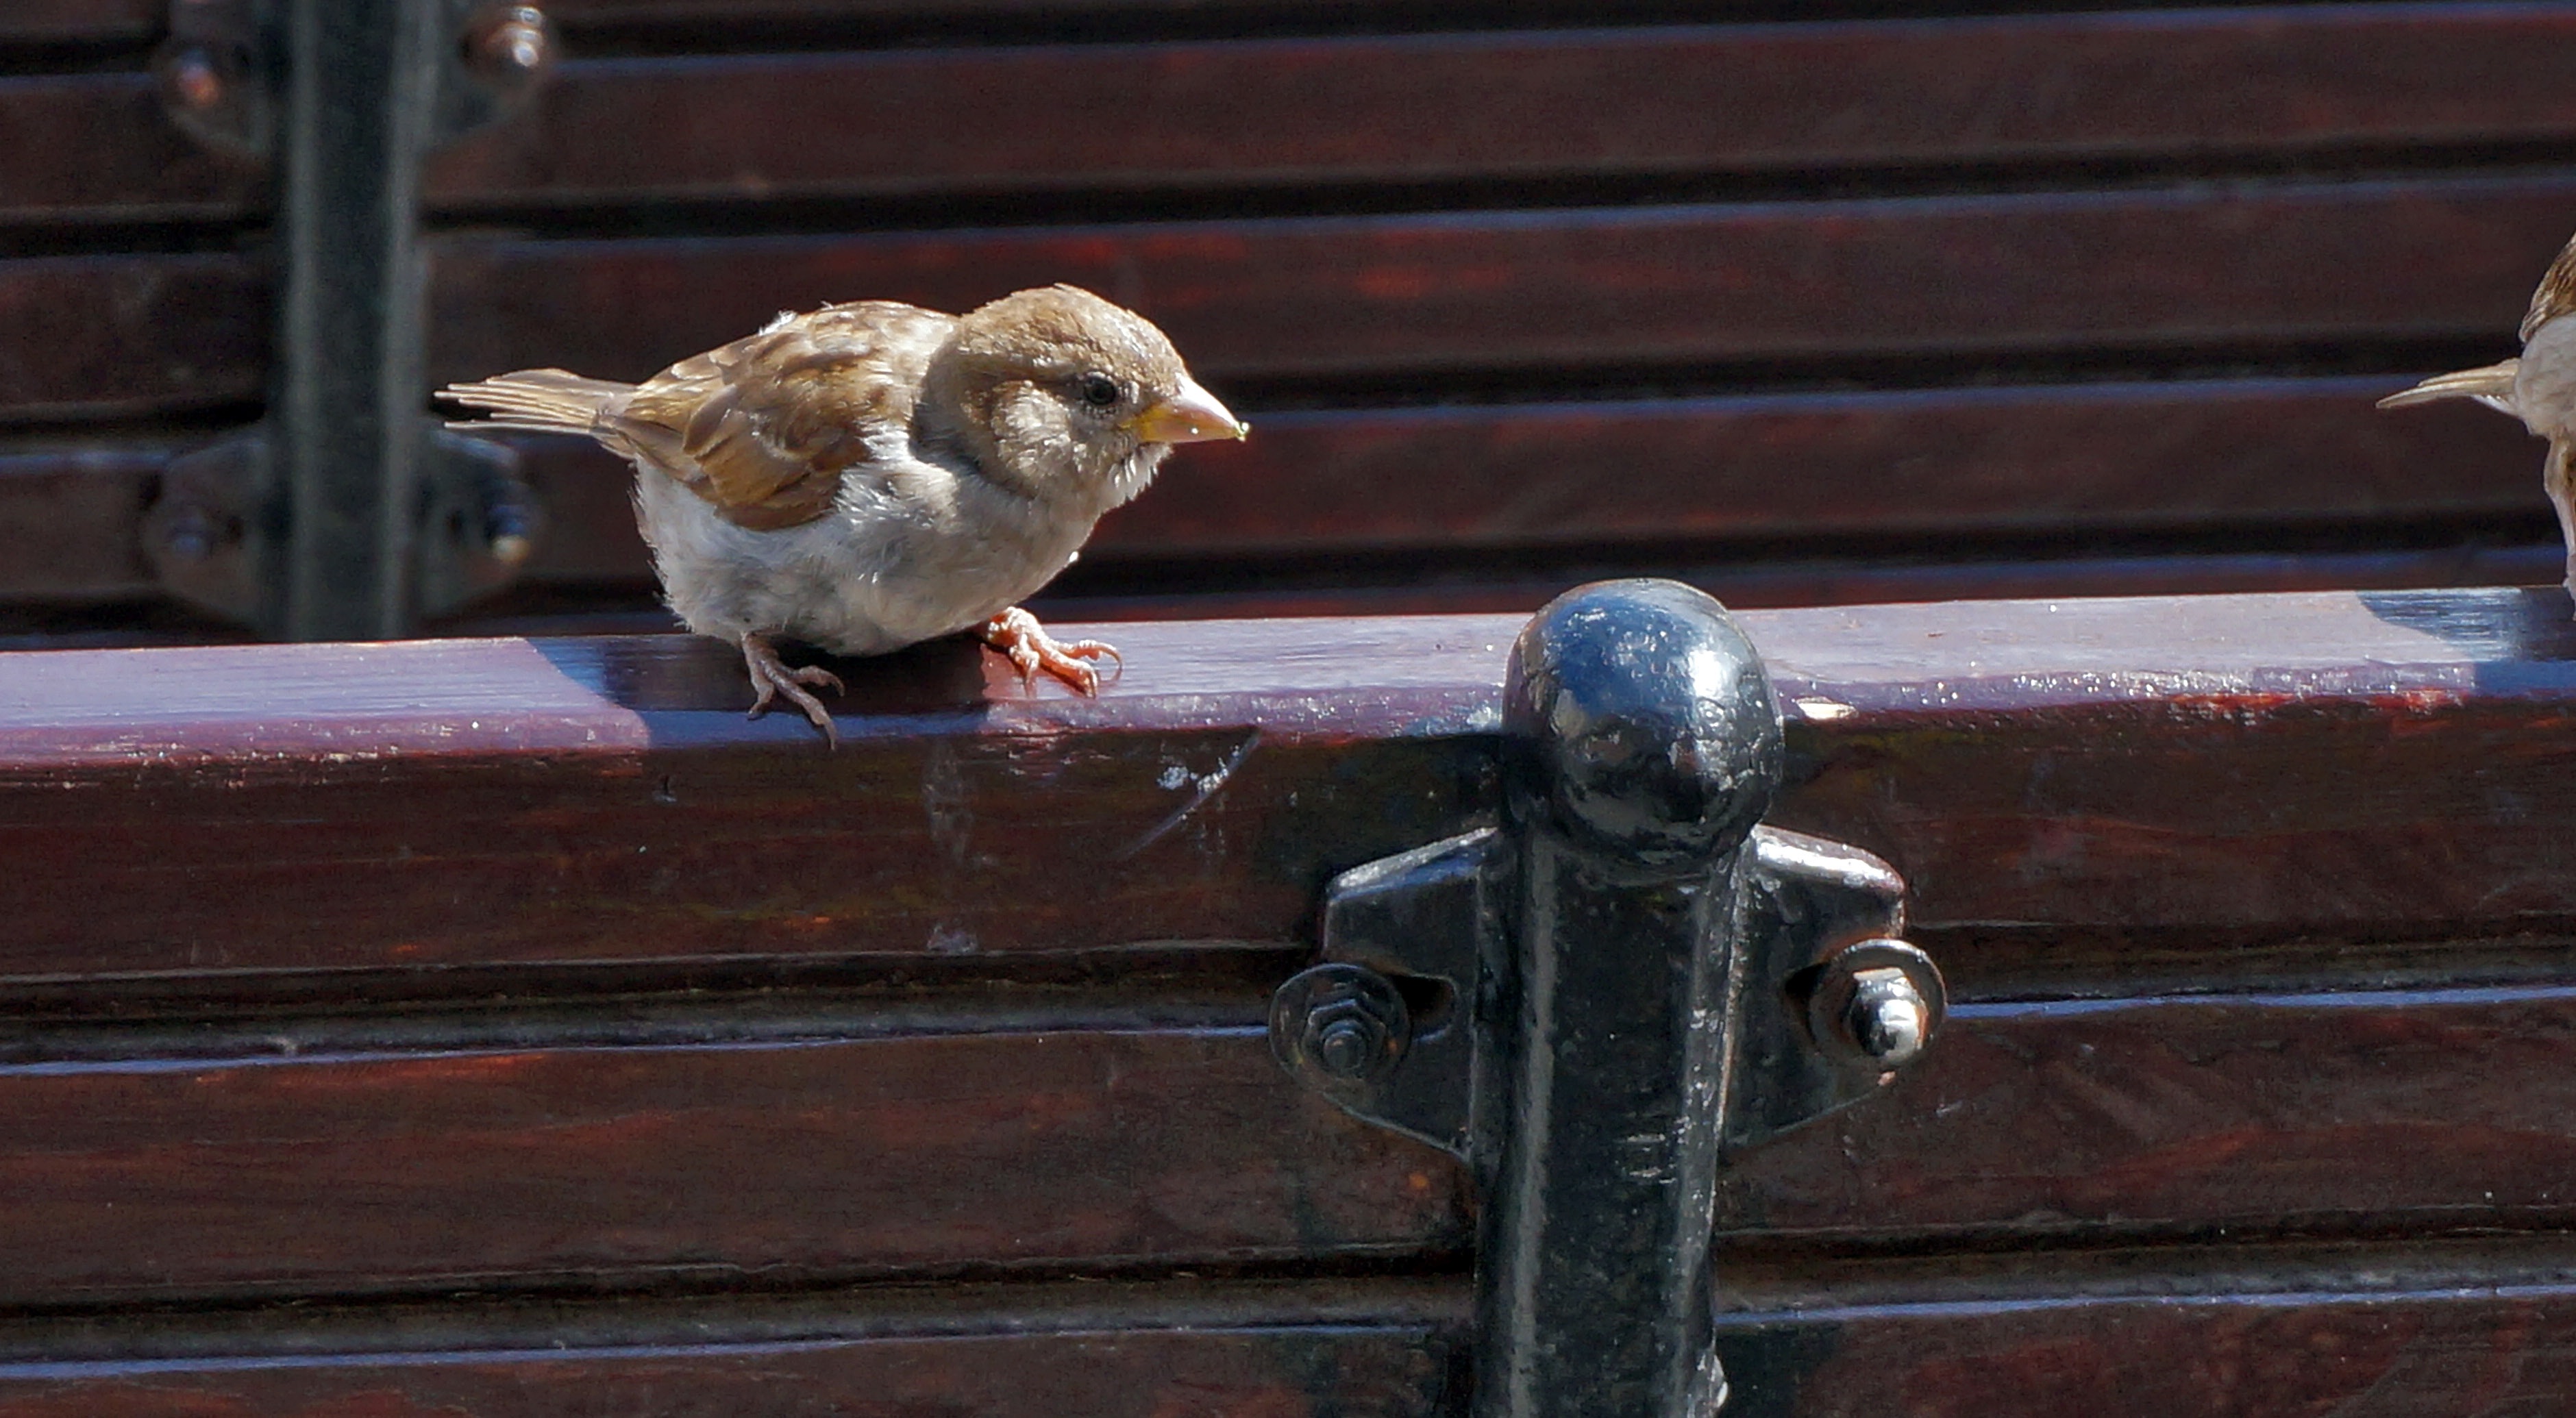
bird, fence, wood, birds, sparrow, carving, perching bird